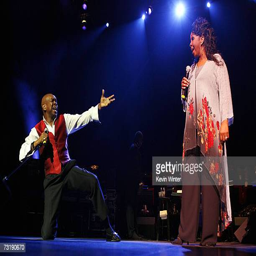
pop artist with singer performs